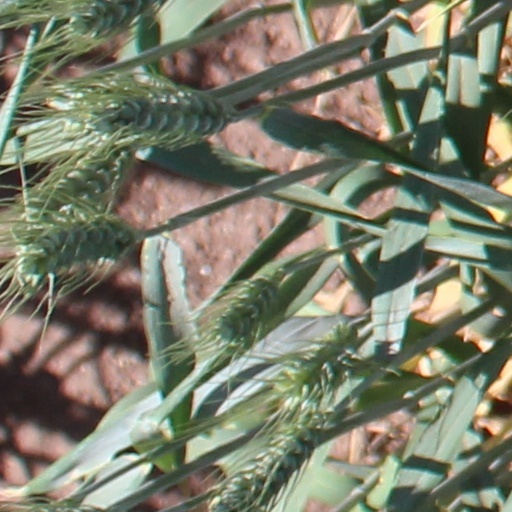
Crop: wheat